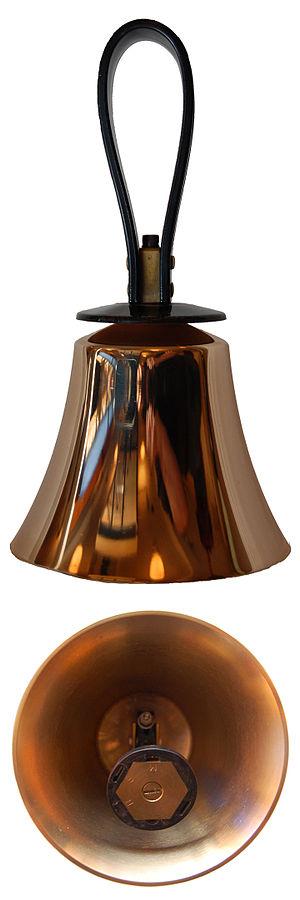
Une cloche est un objet simple destiné à l'émission d'un son. C'est un instrument de percussion et un idiophone. Sa forme est habituellement un tambour ouvert et évidé d'une seule pièce qui résonne après avoir été frappé. Un objet de cette forme est dit campaniforme.